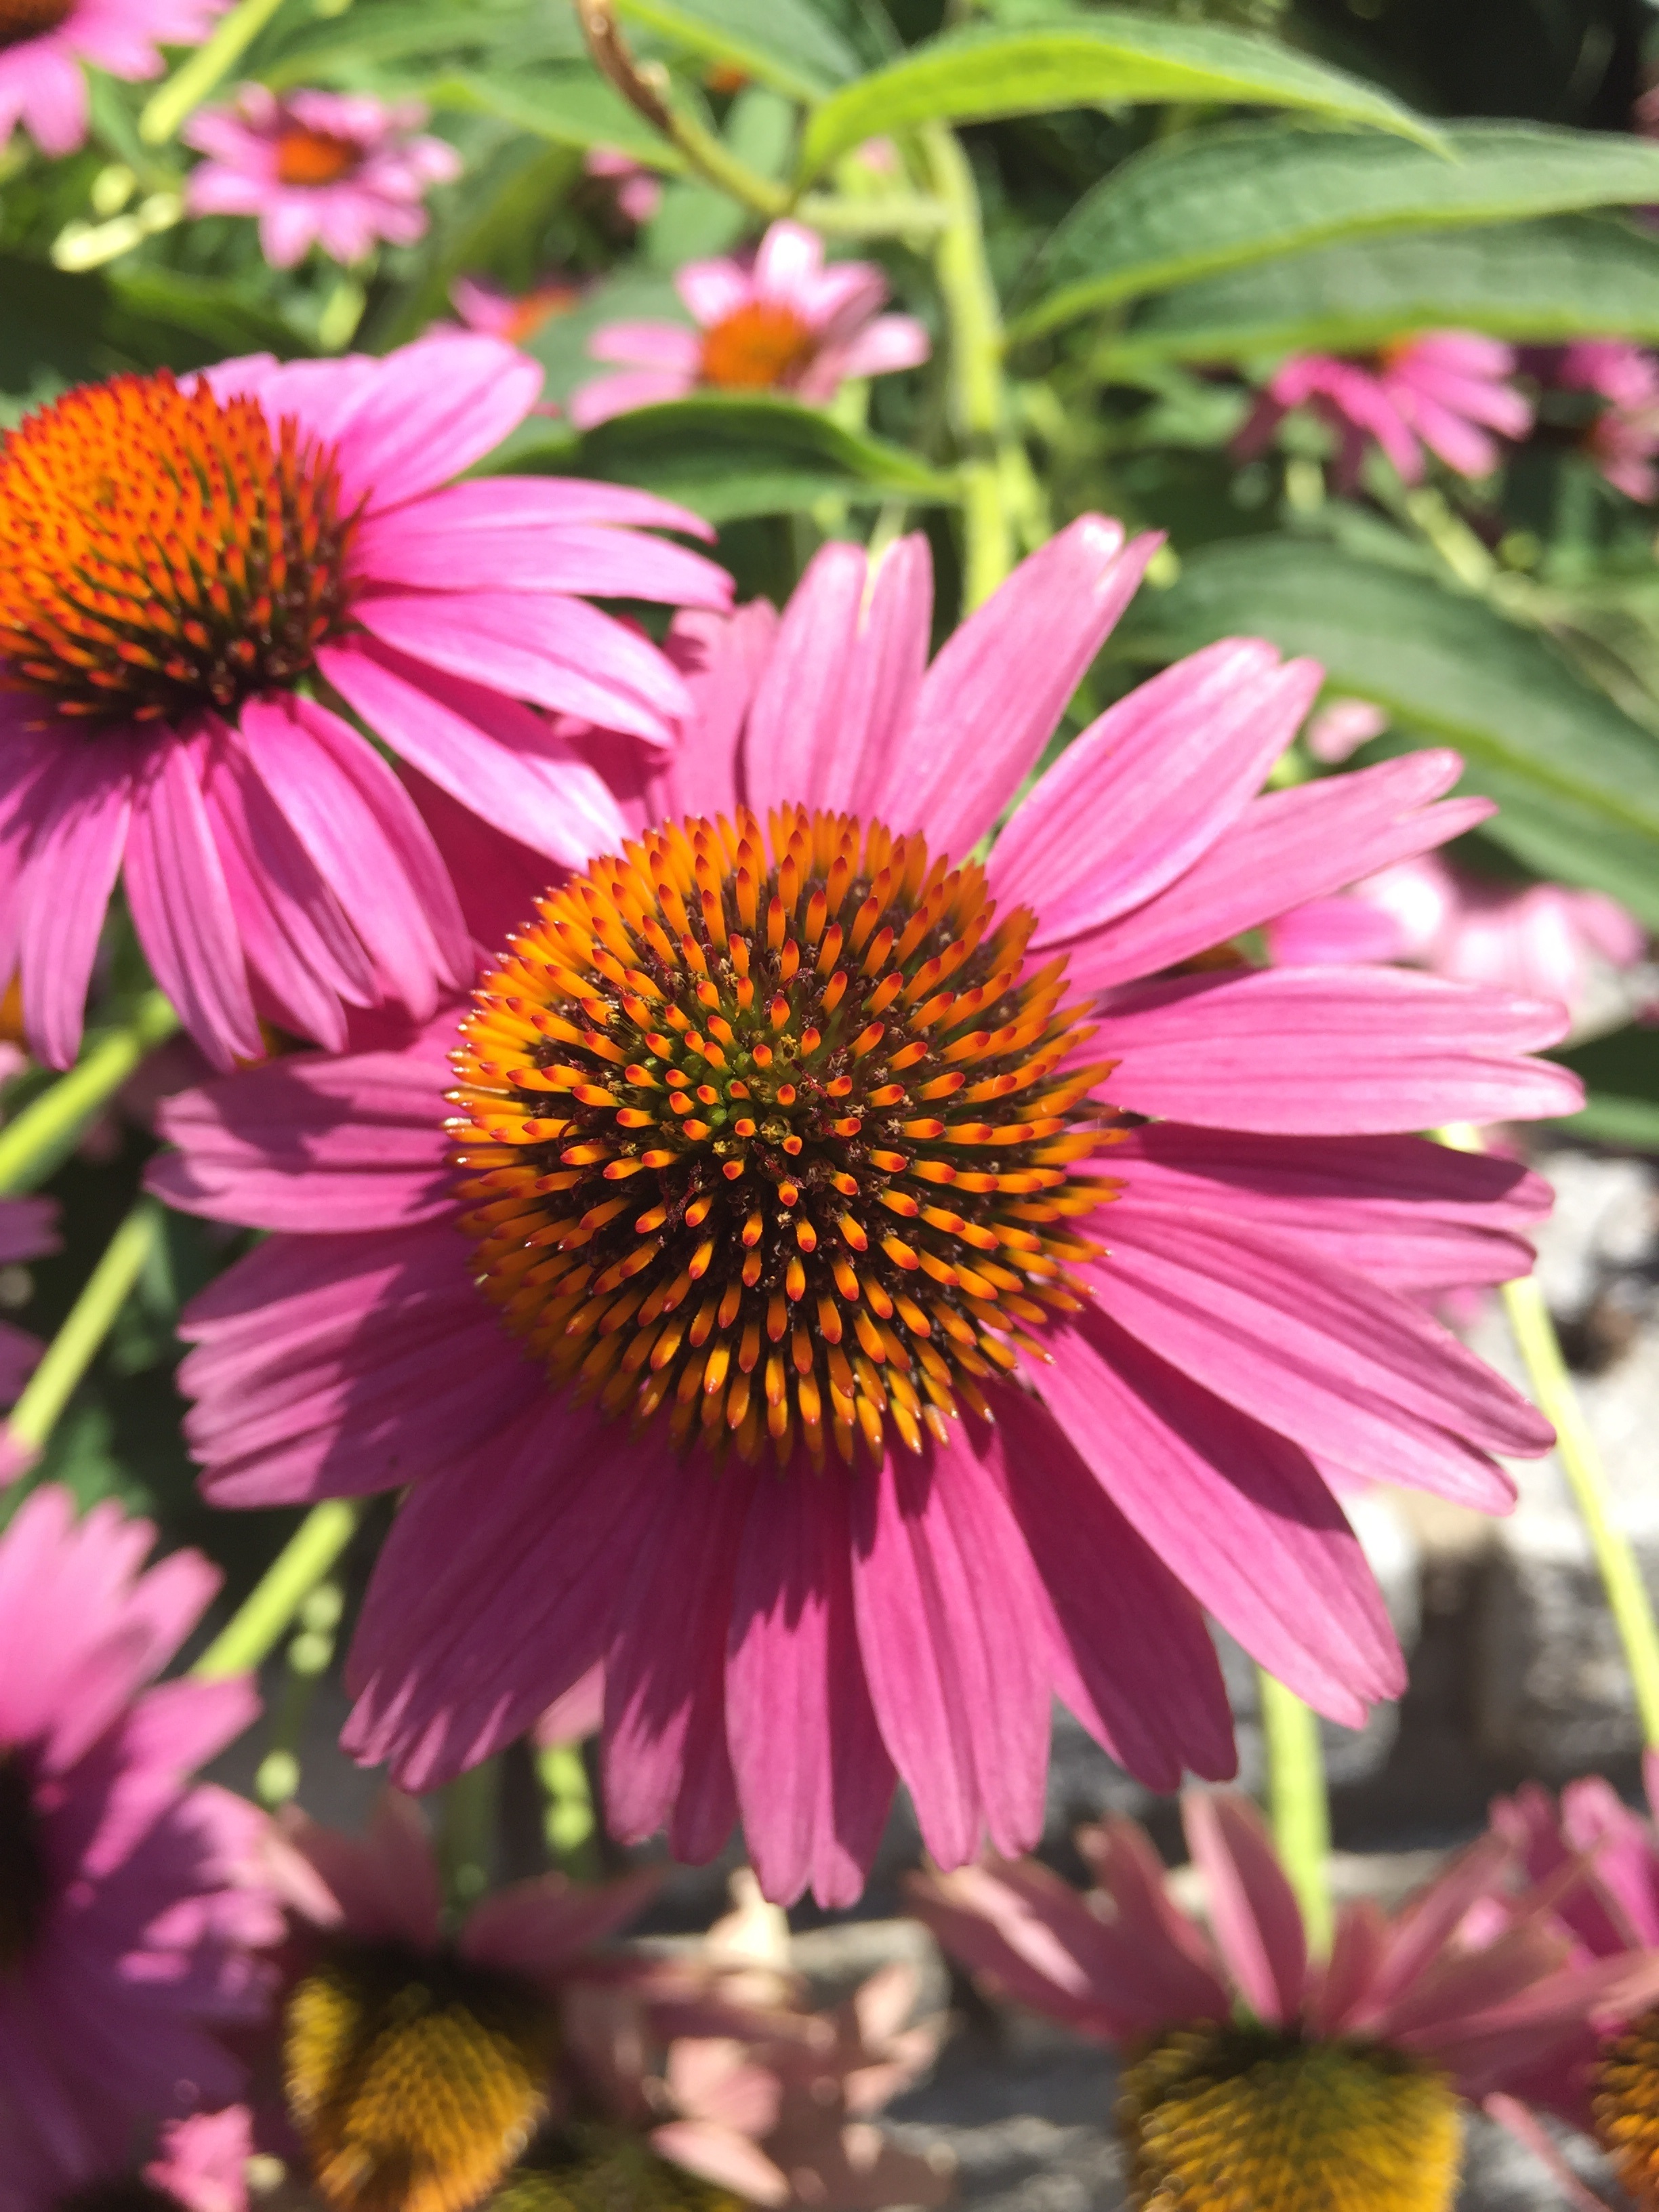
plant, flower, petal, botany, flora, wildflower, coneflower, floristry, macro photography, flowering plant, daisy family, annual plant, land plant, blanket flowers